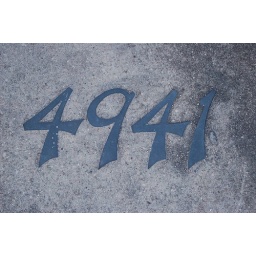
Metal house number in the sidewalk in front of the house.